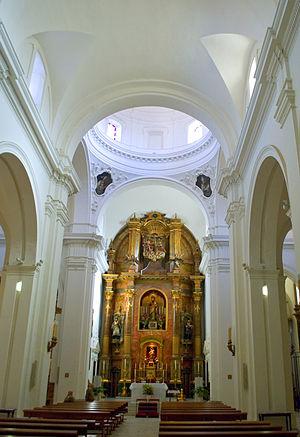
San Bartolomé est un quartier de la ville andalouse de Séville, en Espagne, situé dans le district Casco Antiguo.